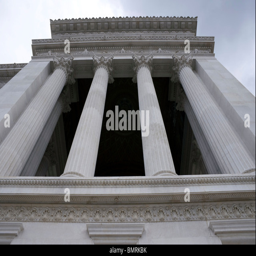
columns also known as food